Clitoria mariana

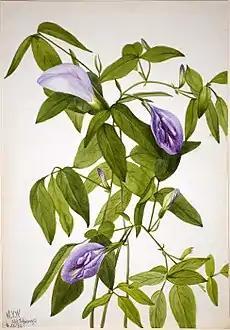
Watercolor of "Clitoria mariana" by Mary Vaux Walcott (1934, Smithsonian American Art Museum collection).

The ascending, sometimes twining stem of "Clitoria mariana" is 45 to 60 centimeters long. The leaves are pinnately trifoliate, borne on petioles with stipules. The thin, smooth or slightly hairy leaflets are ovate, 2.5 to 11 centimeters long, and 1.5 to 5 centimeters wide.